Hepatitis C virus nonstructural protein 5A

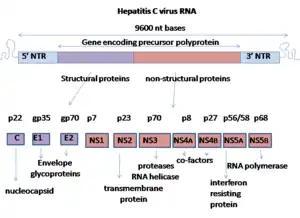
HCV genome

Nonstructural protein 5A (NS5A) is a zinc-binding and proline-rich hydrophilic phosphoprotein that plays a key role in Hepatitis C virus RNA replication. It appears to be a dimeric form without "trans"-membrane helices.